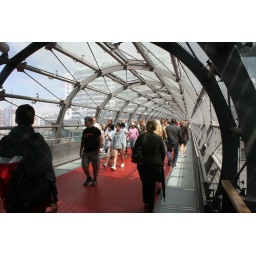
How you cross the road in Bremerhaven